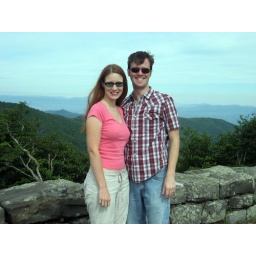
Tammy and Ian against a backdrop of the blue ridge mountains at a rest stop on the parkway.